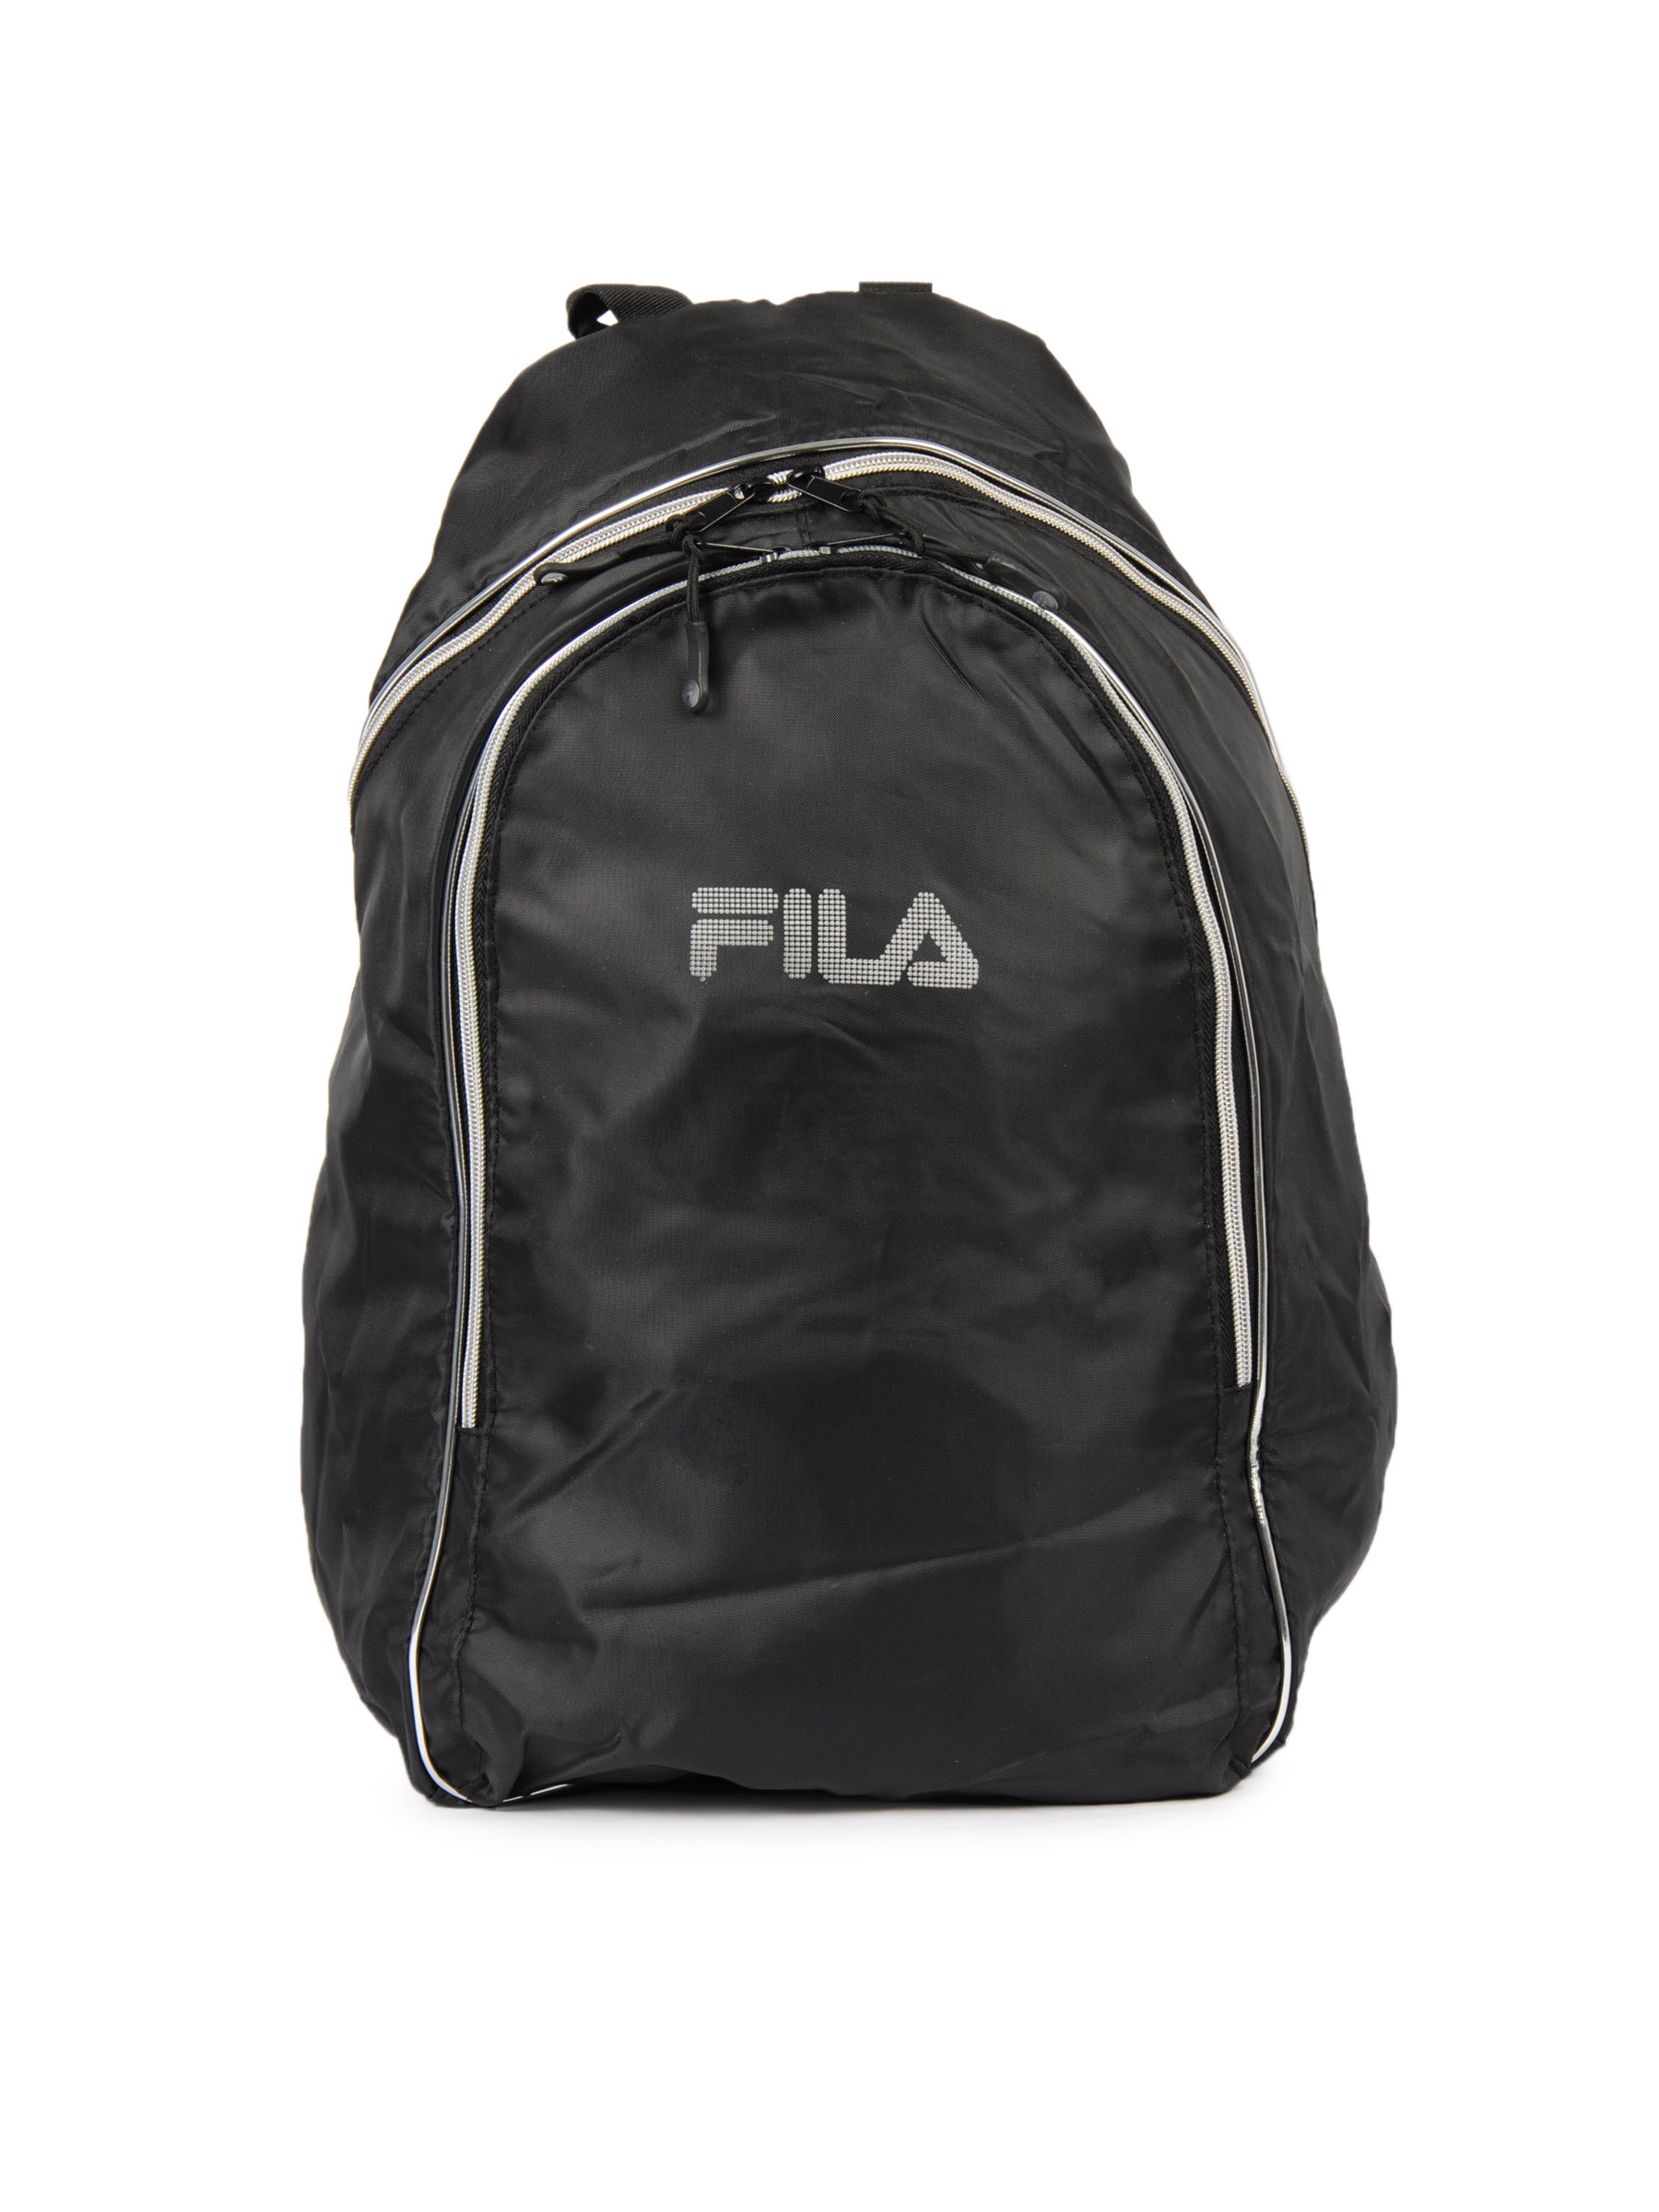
Fila Unisex Silver Black Backpacks
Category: Accessories / Bags / Backpacks
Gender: Unisex
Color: Black
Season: Fall 2011
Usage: Casual